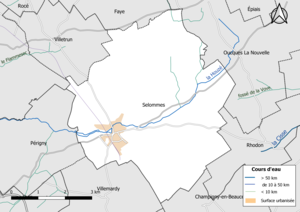
Carte du réseau hydrographique de la commune de fr:Selommes (Loir-et-Cher, France).
Selommes est une commune française située dans le département de Loir-et-Cher, en région Centre-Val de Loire.